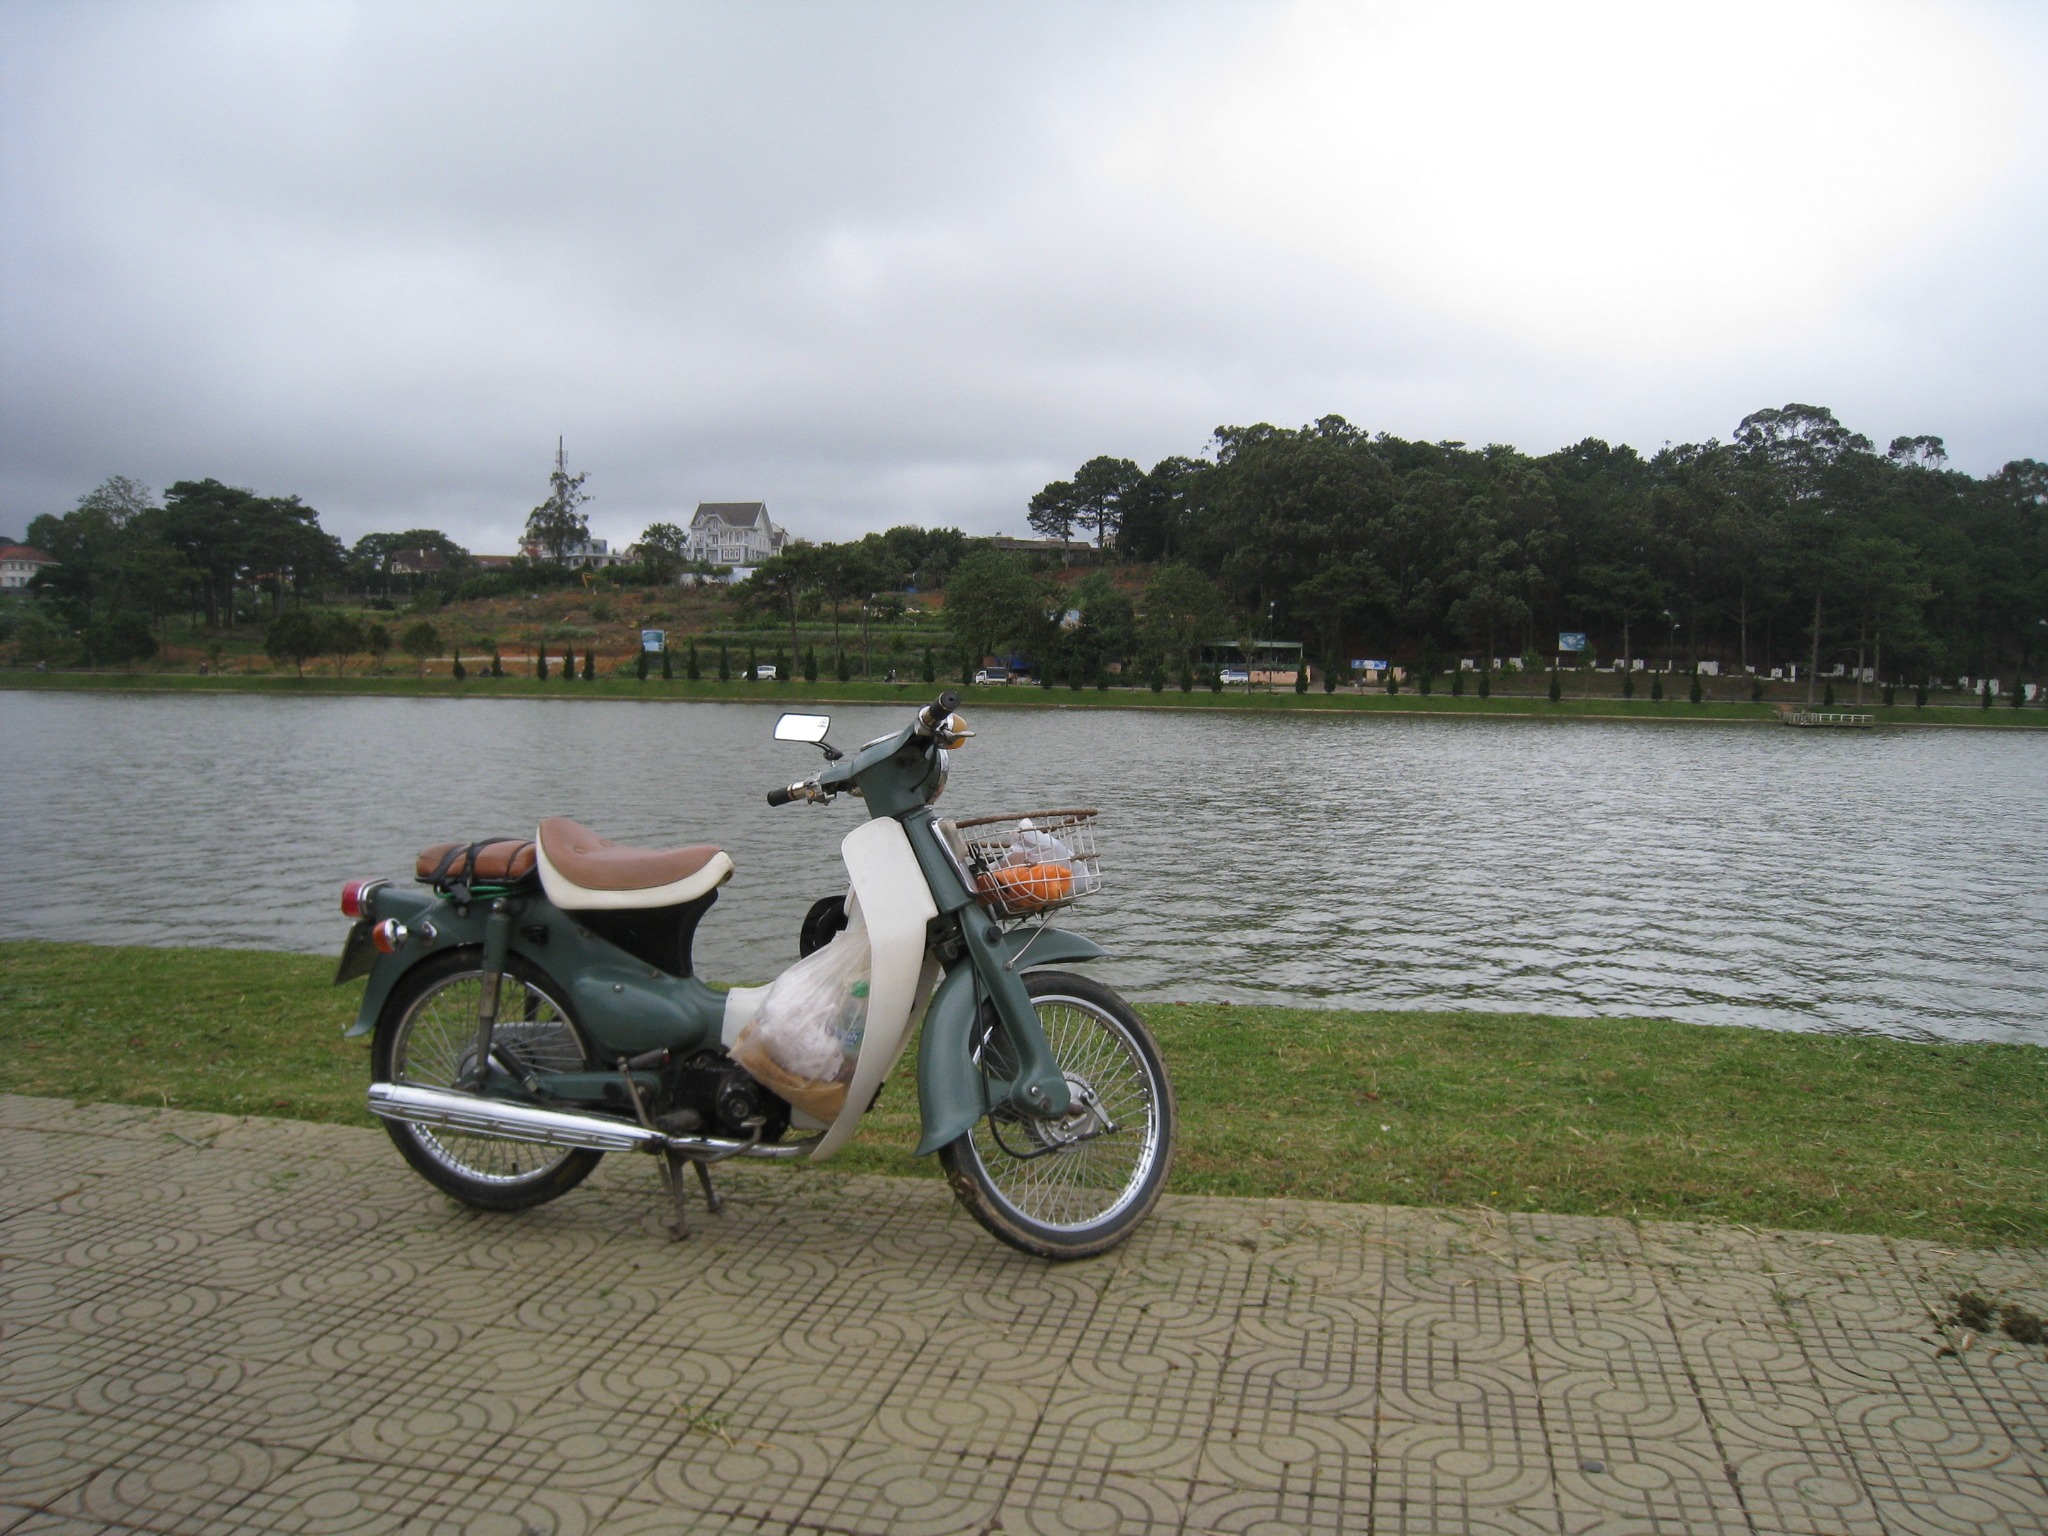
car, wheel, bicycle, bike, transport, vehicle, motorcycle, drive, ride, motorbike, moped, moto, scooter, boating, motor